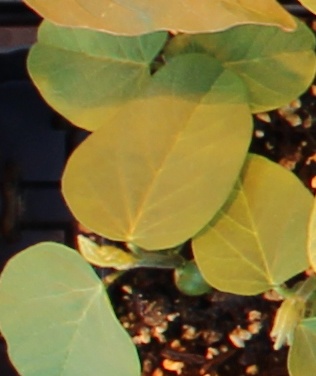
Label: Soybean